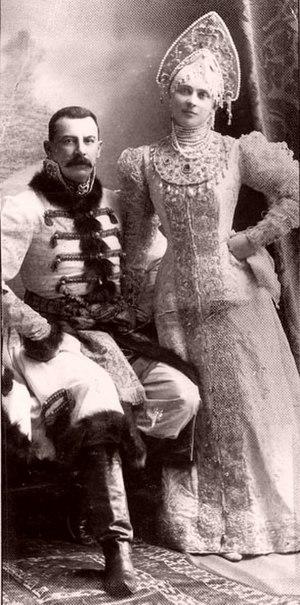
Félix Felixovitch Ioussoupov ou Félix Youssoupoff ou Youssoupov, prince Ioussoupov et comte Soumarokov-Elston, né le 11 mars 1887 à Saint-Pétersbourg et mort le 27 septembre 1967 à Paris, est un prince russe, avec qualification d’altesse sérénissime.
Le comte Felix Felixovitch Soumarokov-Elston, prince Ioussoupov, est un puissant aristocrate russe, époux de la dernière héritière des princes Ioussoupov, dont il relève les titres, et père du célèbre prince Félix Ioussoupov.